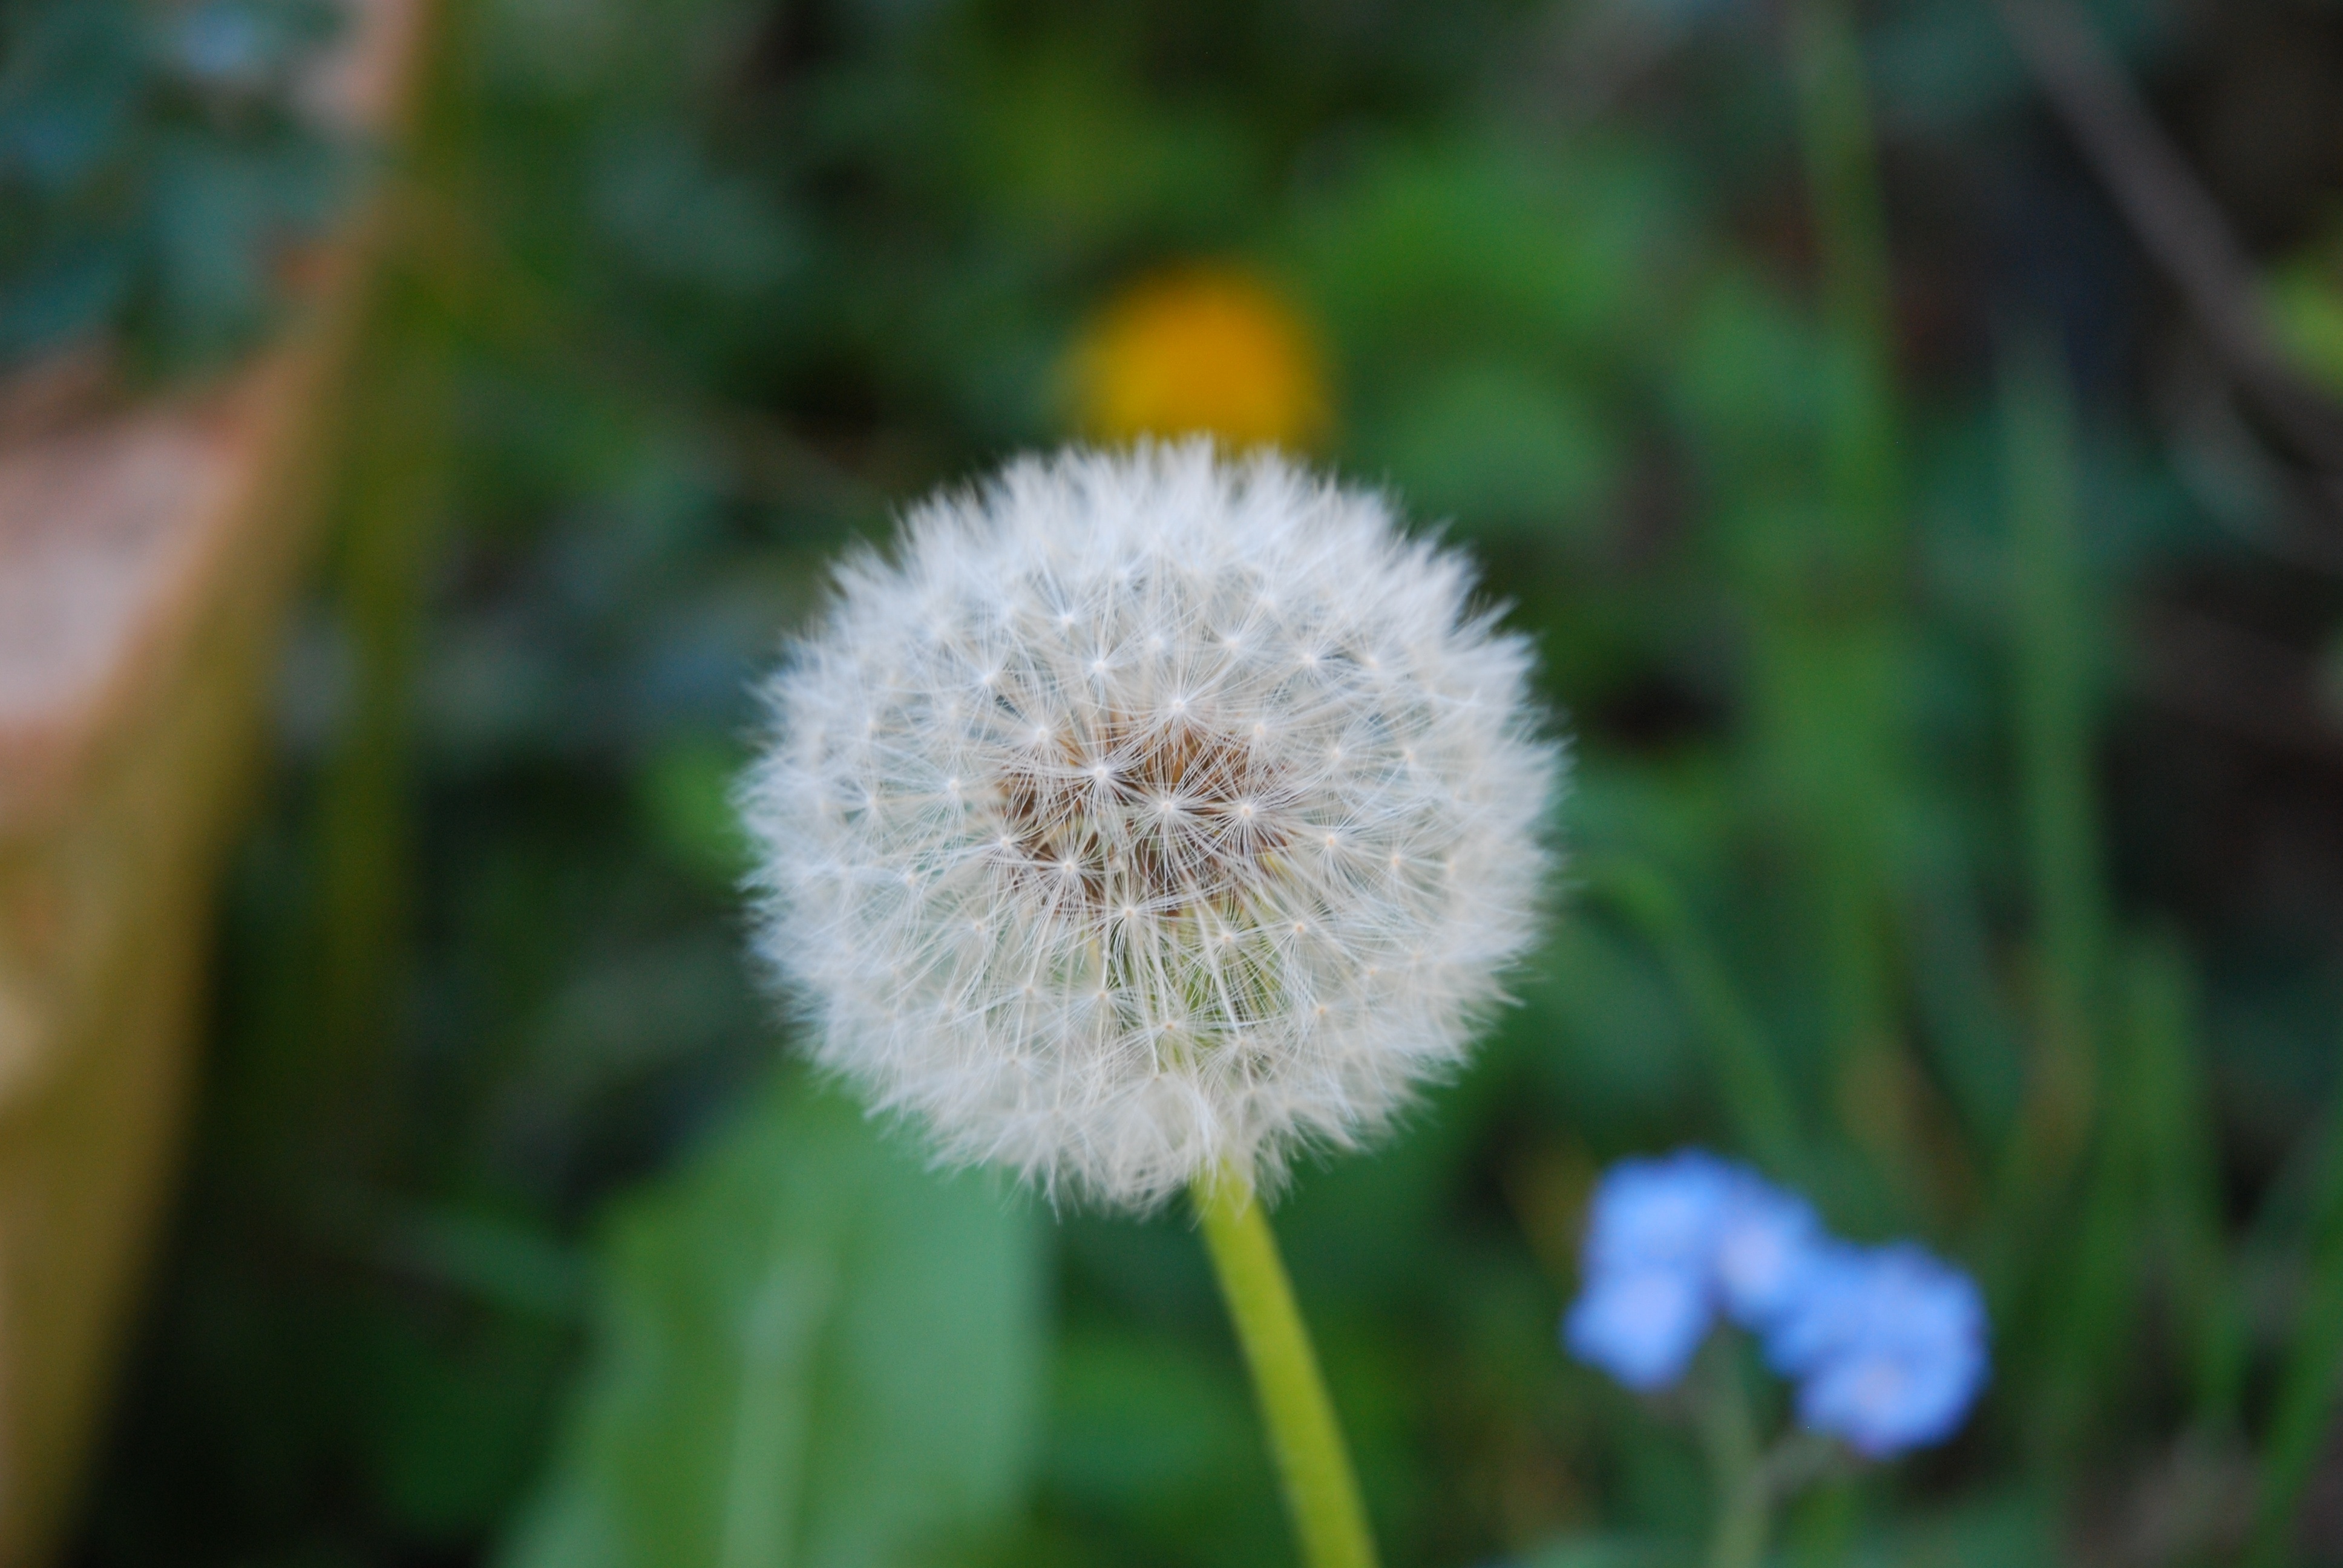
nature, grass, plant, field, meadow, dandelion, flower, daisy, dry, herb, botany, flora, wildflower, flowers, close up, seeds, macro photography, flowering plant, daisy family, dandelion wish, plant stem, land plant